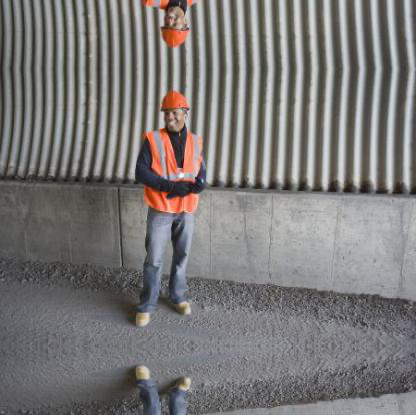
Objects in the image:
label: helmet
label: helmet